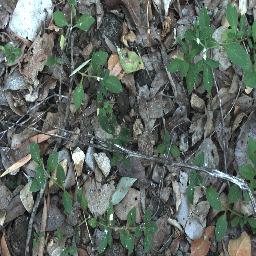
Label: negative